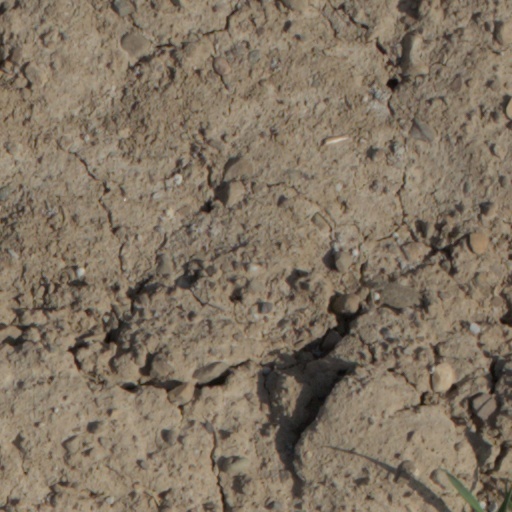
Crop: wheat